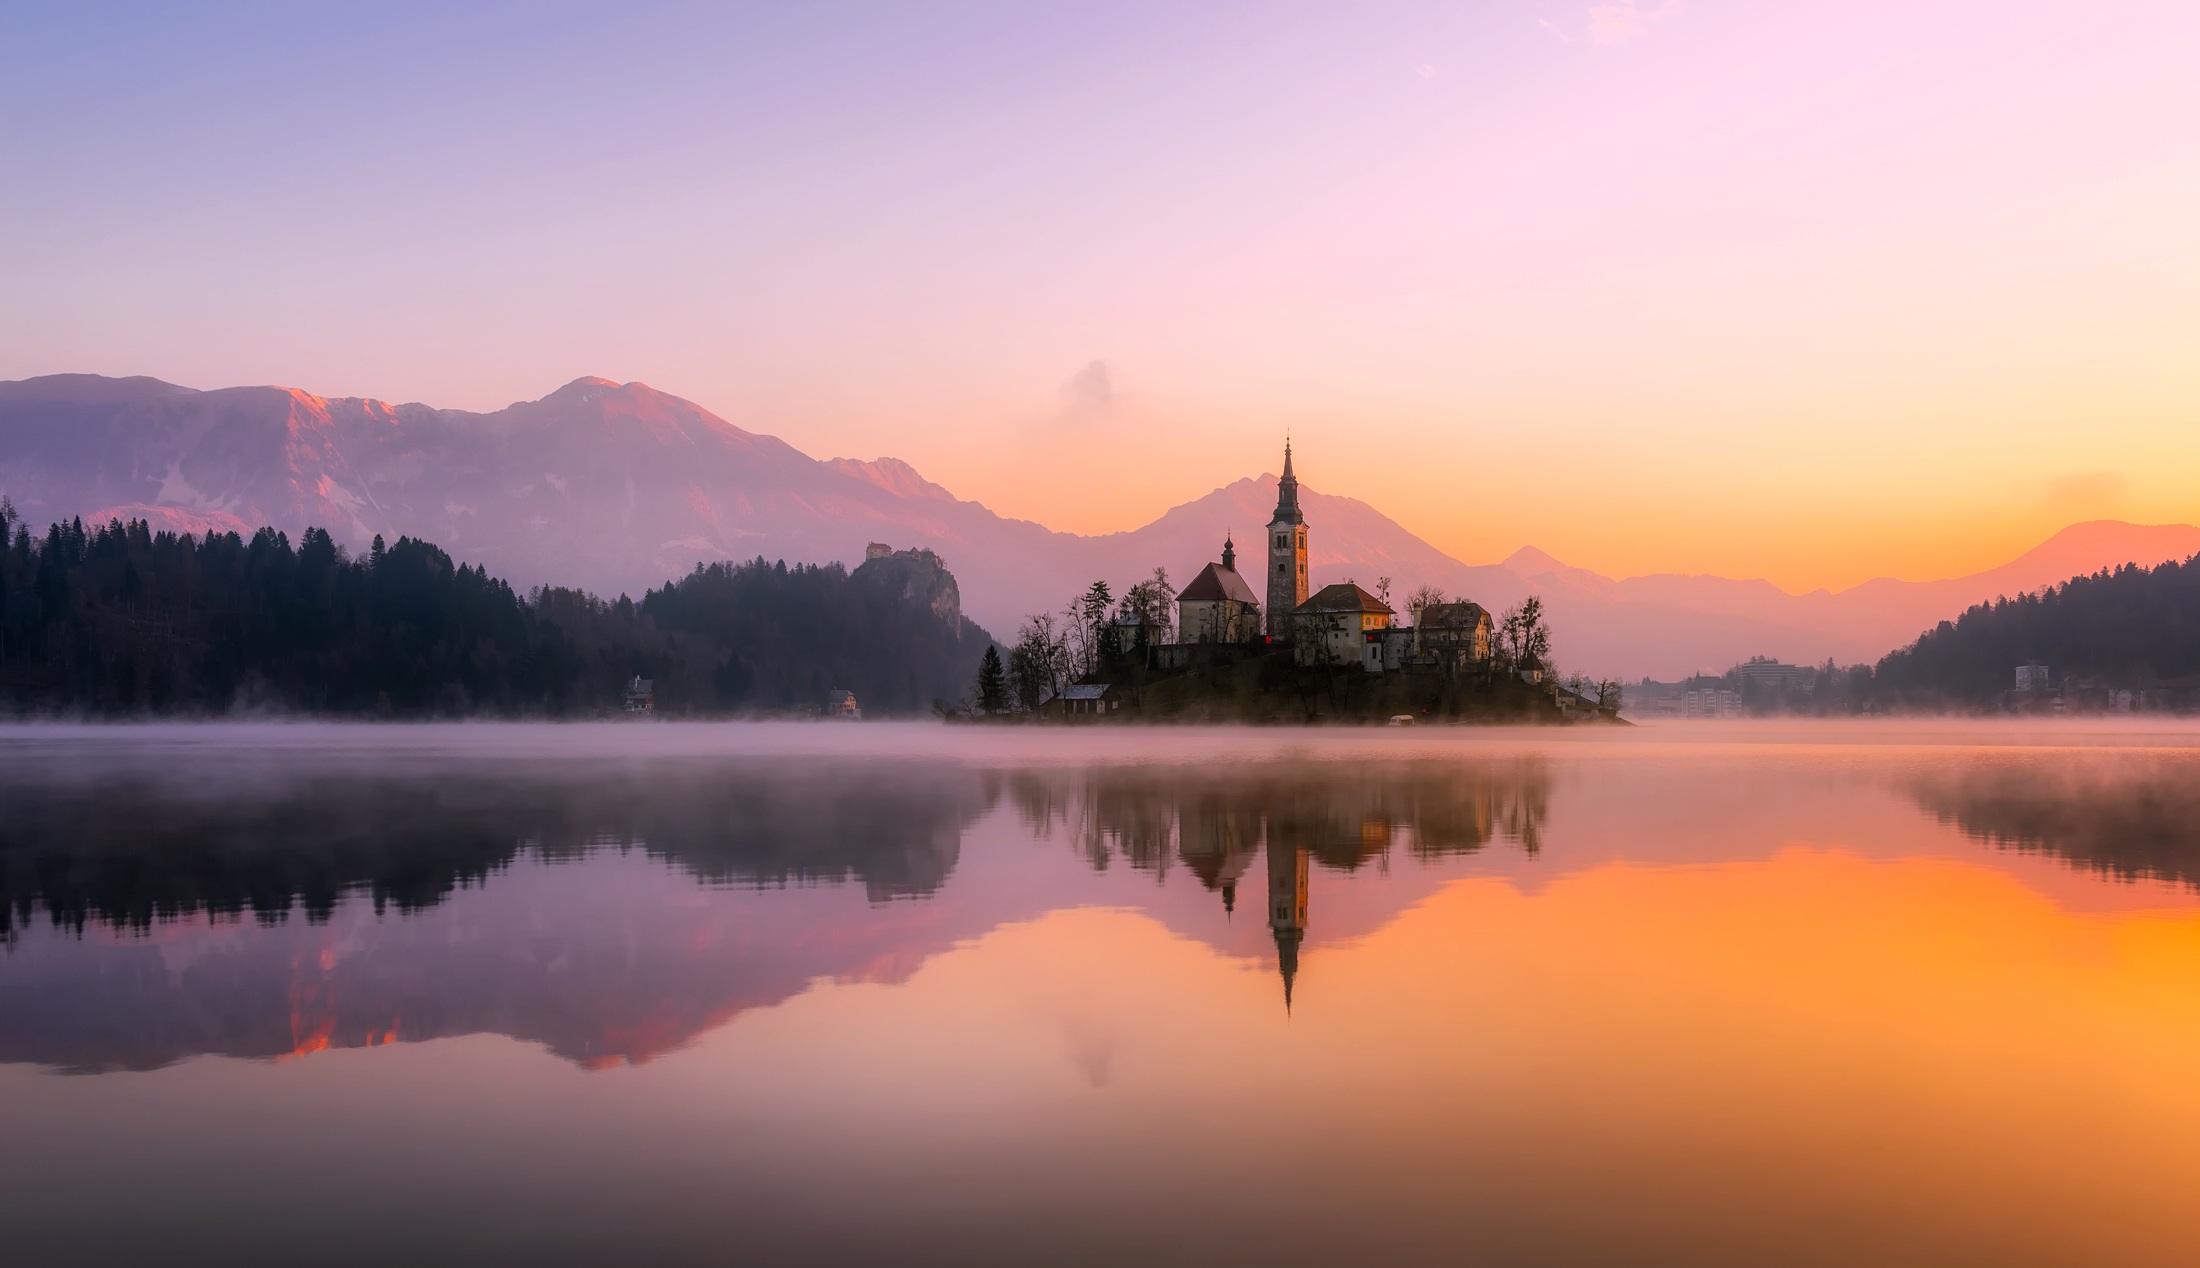
water, nature, forest, mountain, fog, sunrise, sunset, mist, countryside, sunlight, morning, lake, dawn, river, country, panorama, dusk, evening, reflection, island, landmark, church, historic, trees, outdoors, woods, hdr, mountains, reflections, beautiful, silhouettes, loch, slovenia, bled, afterglow, atmospheric phenomenon, red sky at morning